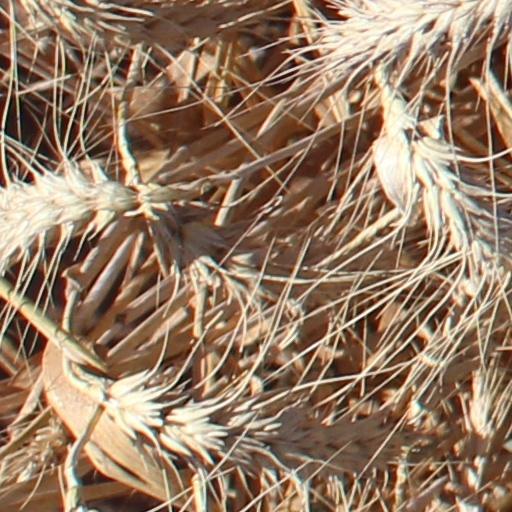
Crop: wheat